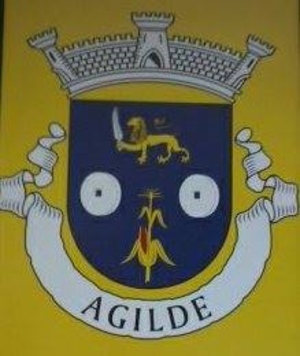
il y a le drapeau d'agilde
Agilde est un village portugais se situant dans la localité de Celorico de Basto et dans le district de Braga. Il a une superficie de 9.01 km² et 1227 habitants. Sa densité de population est de 136,2 habitants /km².